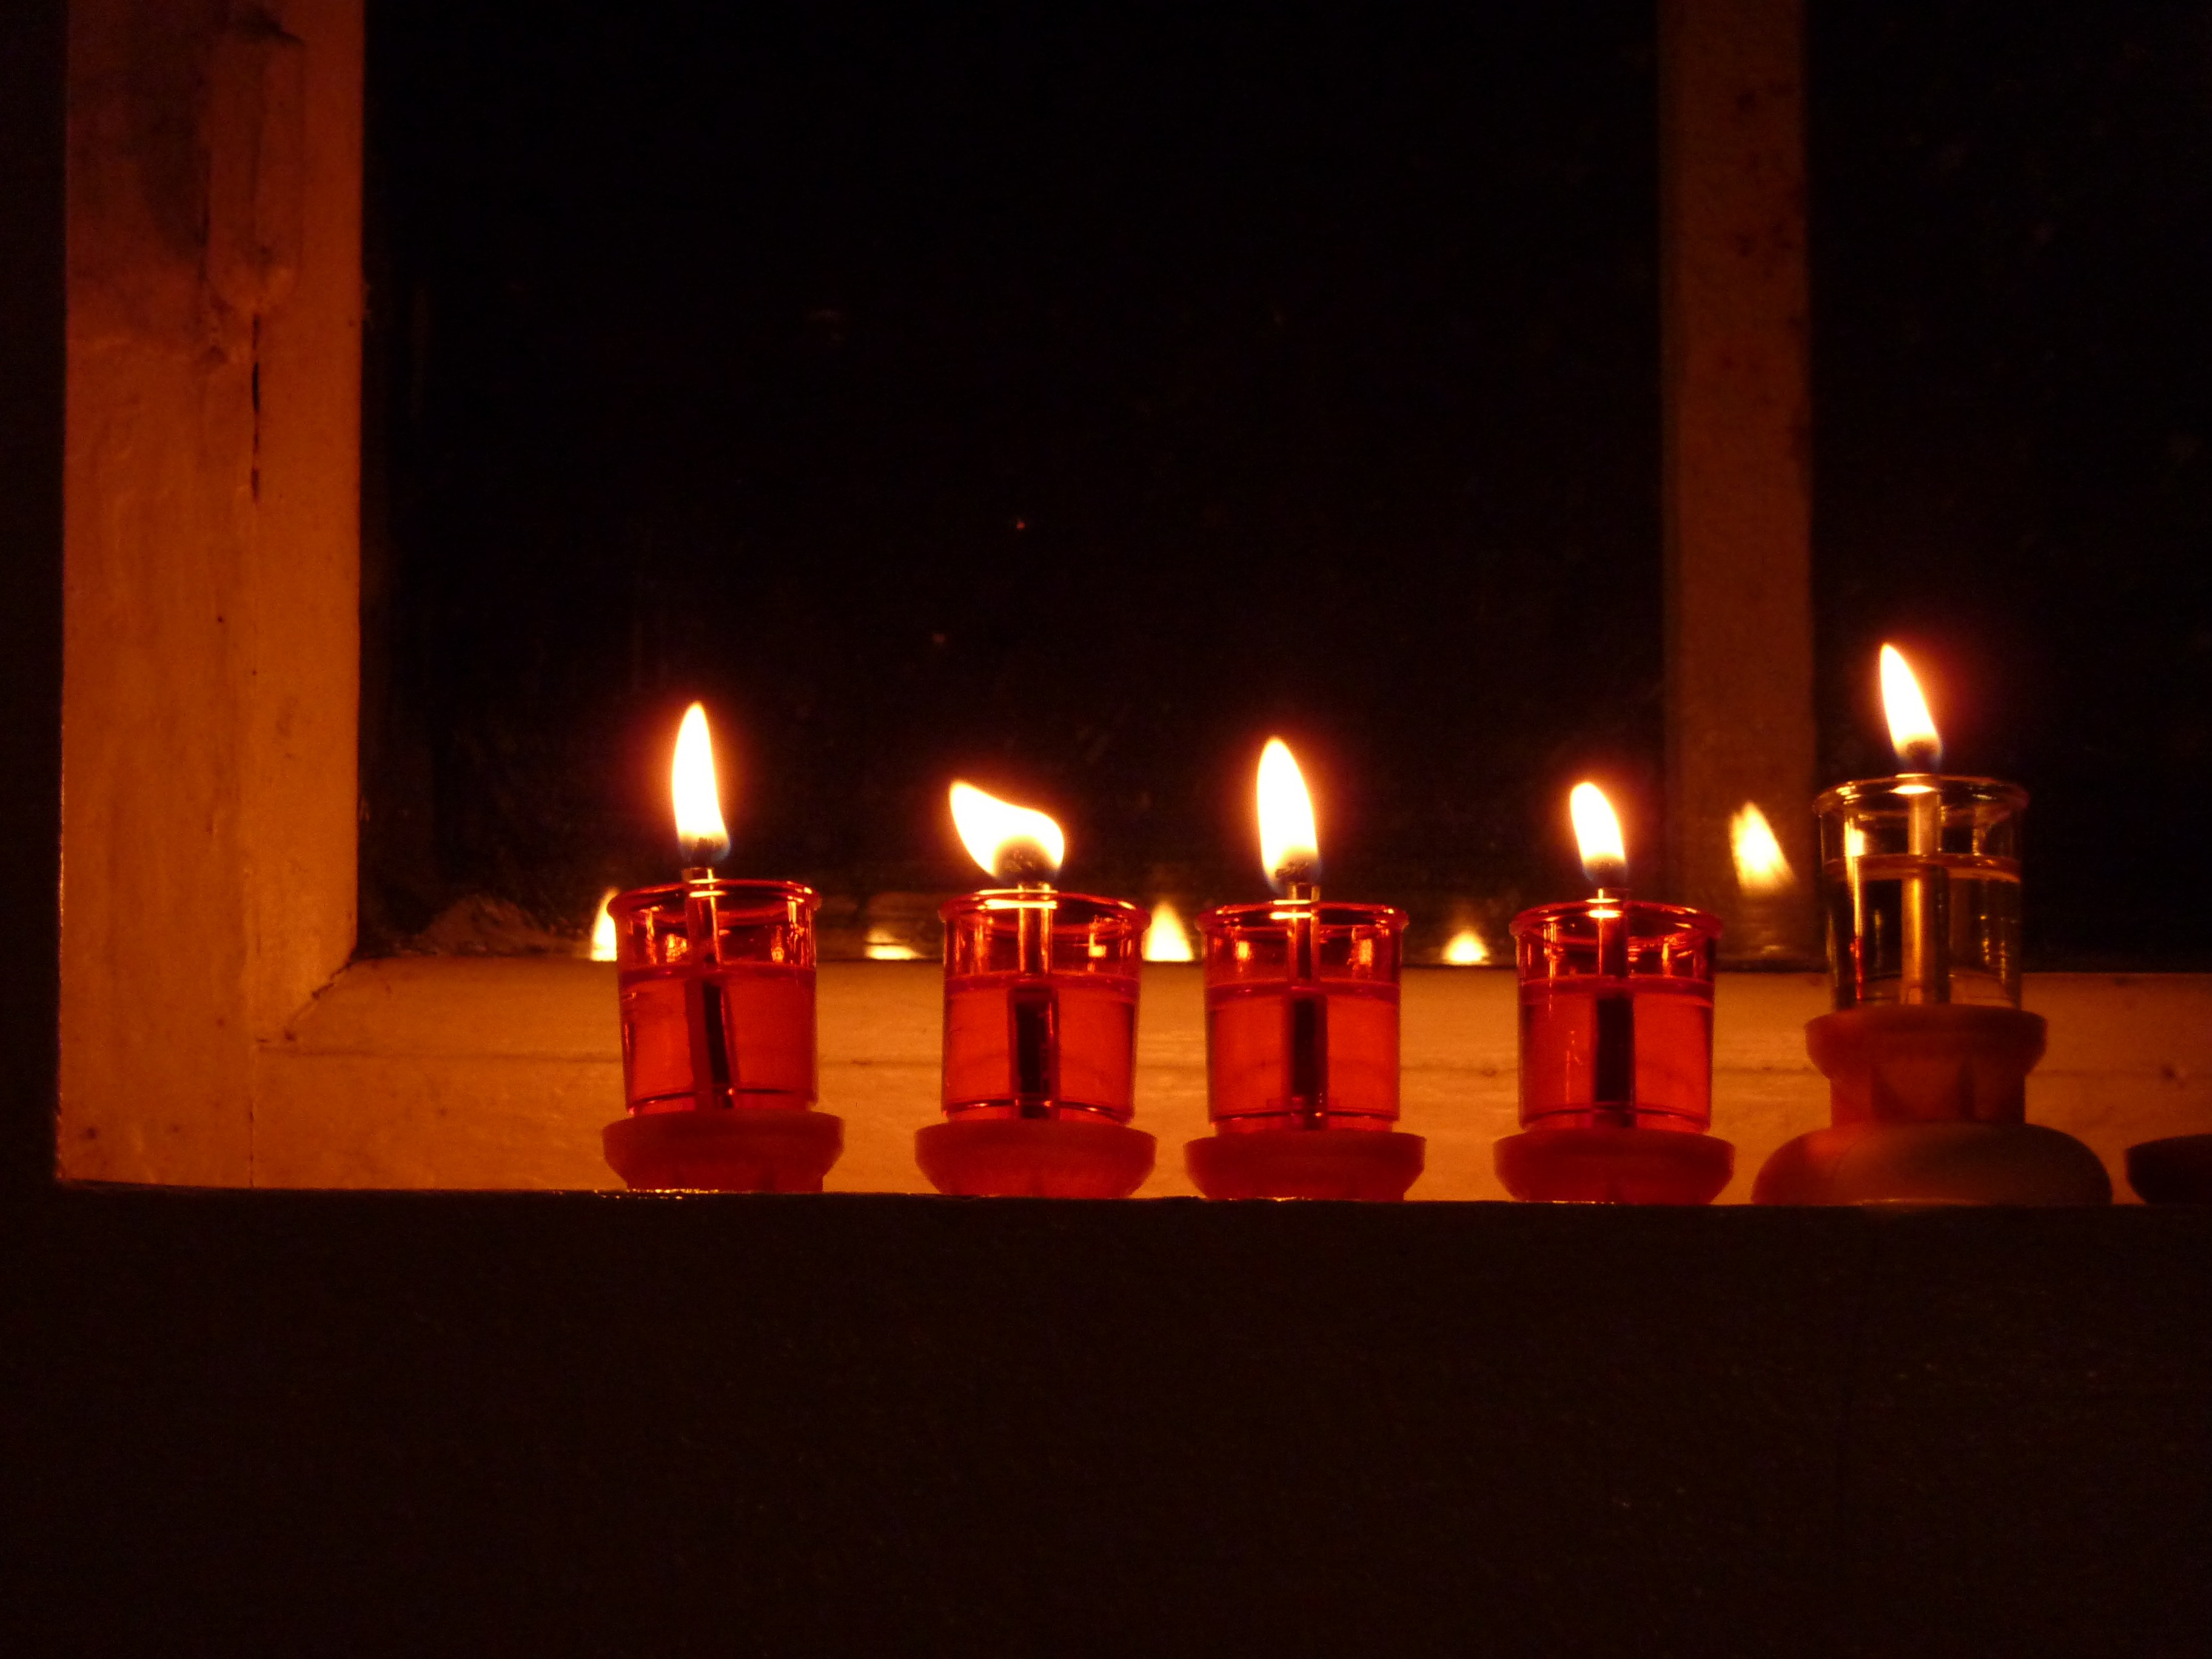
light, night, red, flame, fire, darkness, candle, lighting, bonfire, christmas decoration